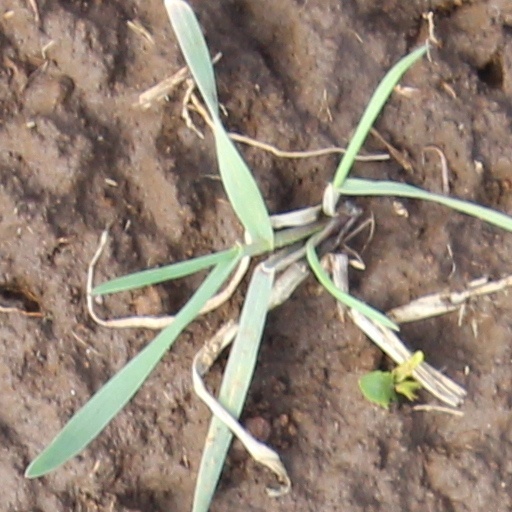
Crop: wheat